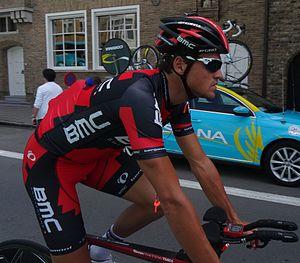
Reportage photographique réalisé le vendredi 30 mai à l'occasion du contre-la-montre individuel de la troisième étape du Tour de Belgique 2014 à Dixmude, Belgique.